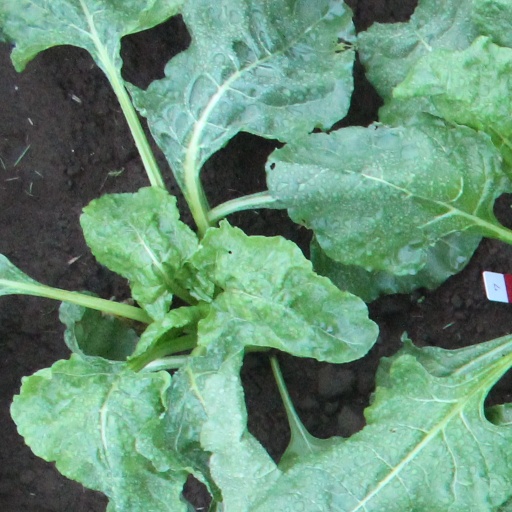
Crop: sugar beet